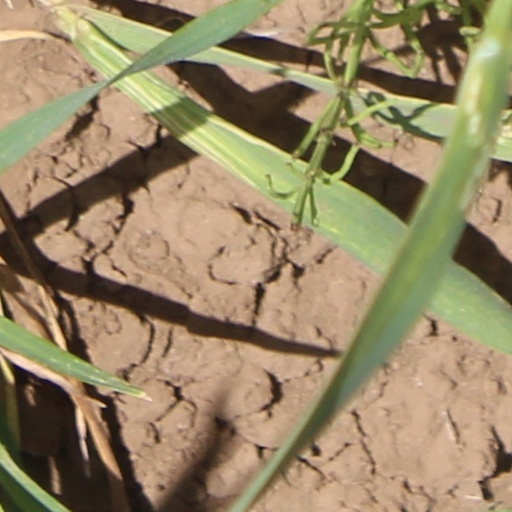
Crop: wheat